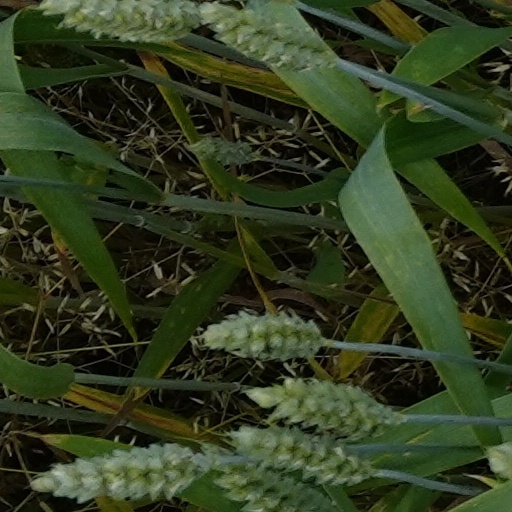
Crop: wheat